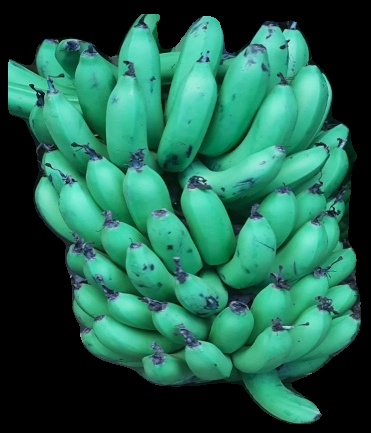
Variety: pachbale
Grade: grade1